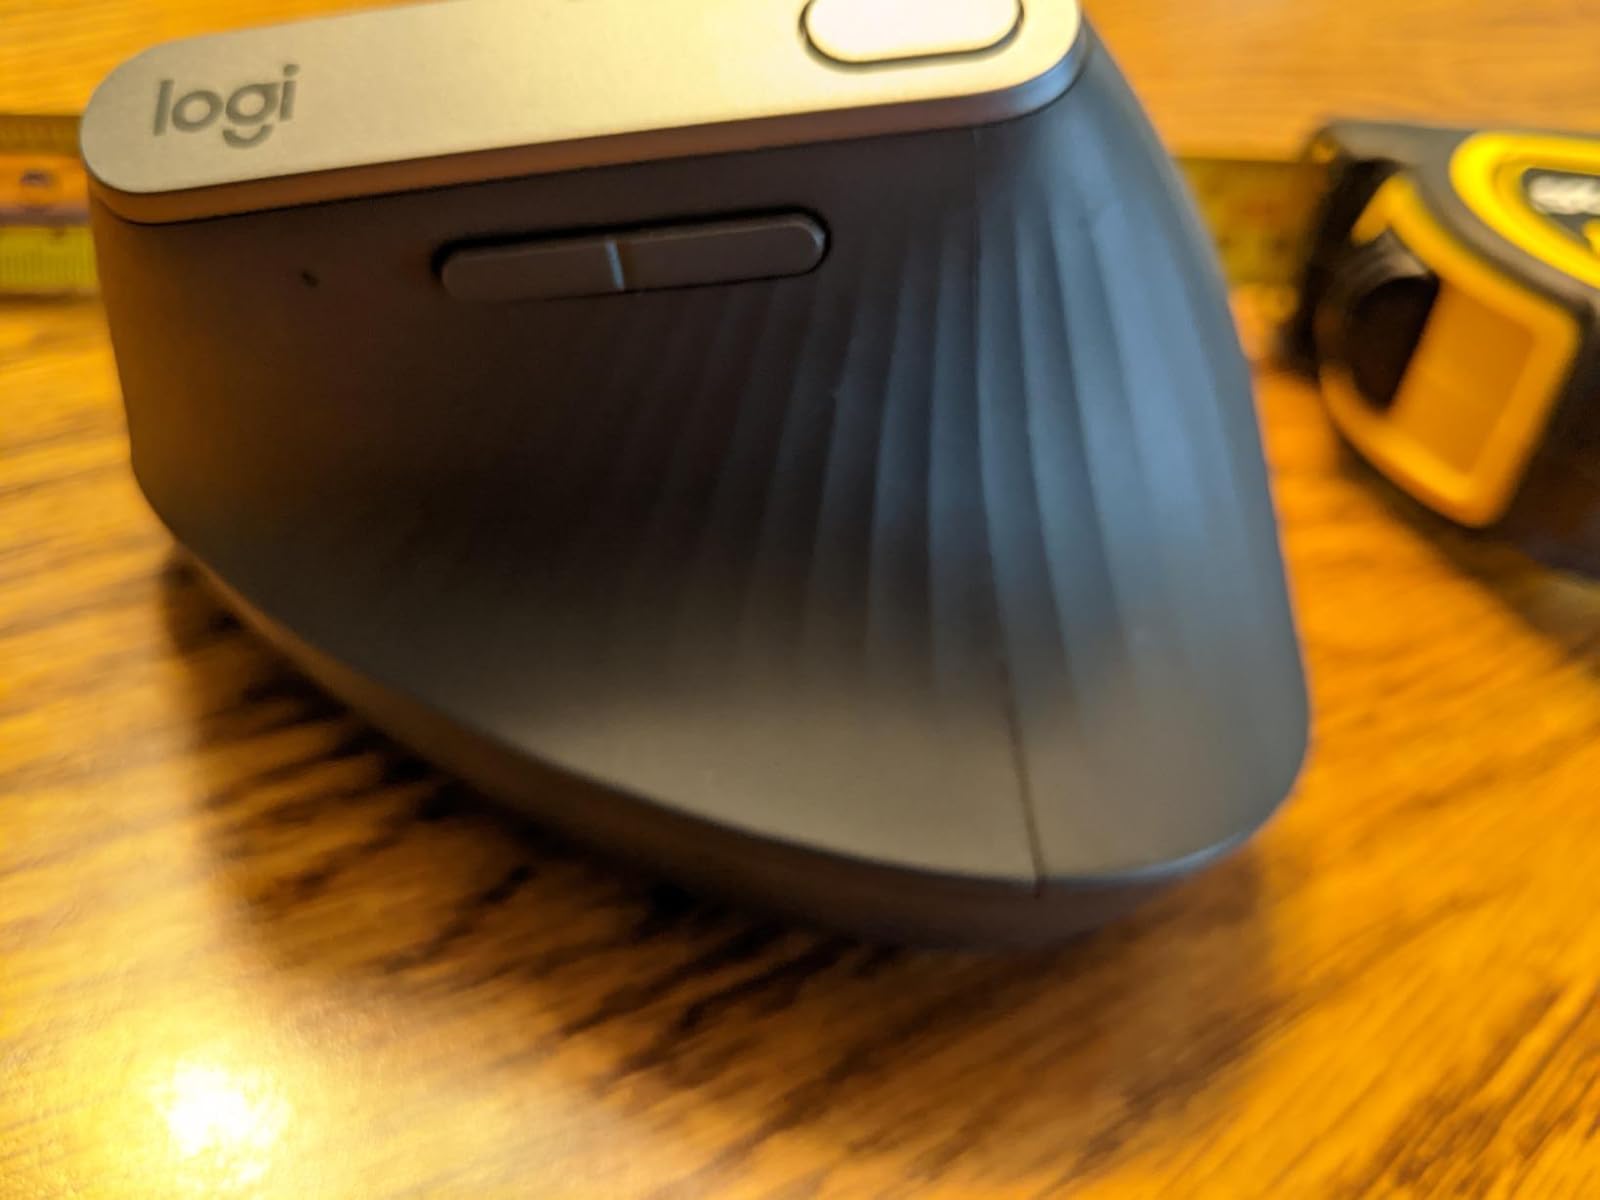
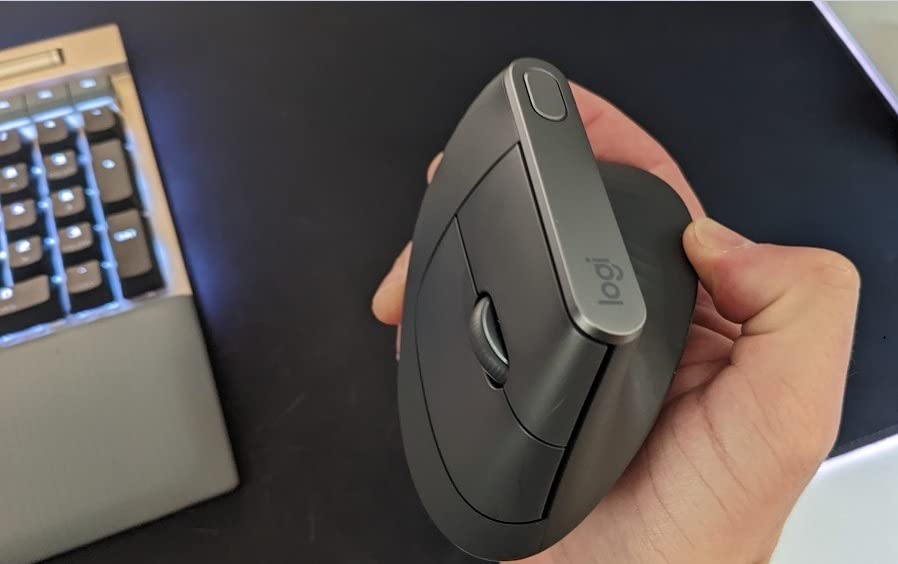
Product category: mouse
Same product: yes